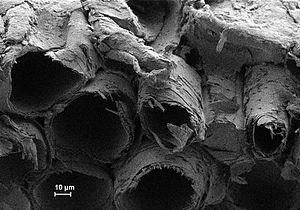
Le xylème ou tissu xylémique, est un constituant des tissus végétaux formé de l'association de vaisseaux, de cellules mortes ou vivantes de soutien et de cellules associées.